Martyn Andrews

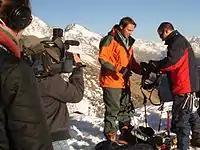
Martyn climbs Mount Elbruss Russia in 2011.

Andrews is used by press and media all over the world. He has appeared as a panel member on various TV shows, compared business conferences, appeared as a guest speaker at numerous travel events, presented hotel corporate videos, voiced documentaries, idents and adverts and has been master of ceremonies at dozens of live corporate and private events.